Ján Arpáš

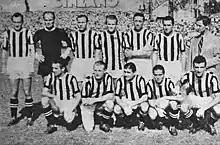
Ján Arpáš (back row, third from left) as part of Juventus in 1947

Ján Arpáš (7 November 1917 – 16 April 1976) was a Slovak football player. He played for Slovakia. In his country he played for ŠK Slovan Bratislava. In Italy he played for Juventus FC.